Veerapuram 220

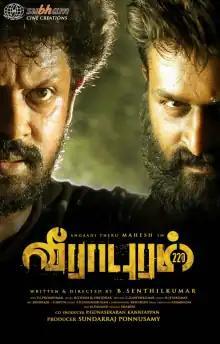
Poster

Veerapuram 220 is a 2021 Indian Tamil-language film written and directed by B. Senthil Kumar. The film stars Mahesh and Megna in the lead roles. The film was produced by Sundhar Rajan Ponnusamy under the banner of Subham Cine Creations.